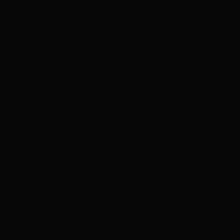
Plant: Aloe Vera